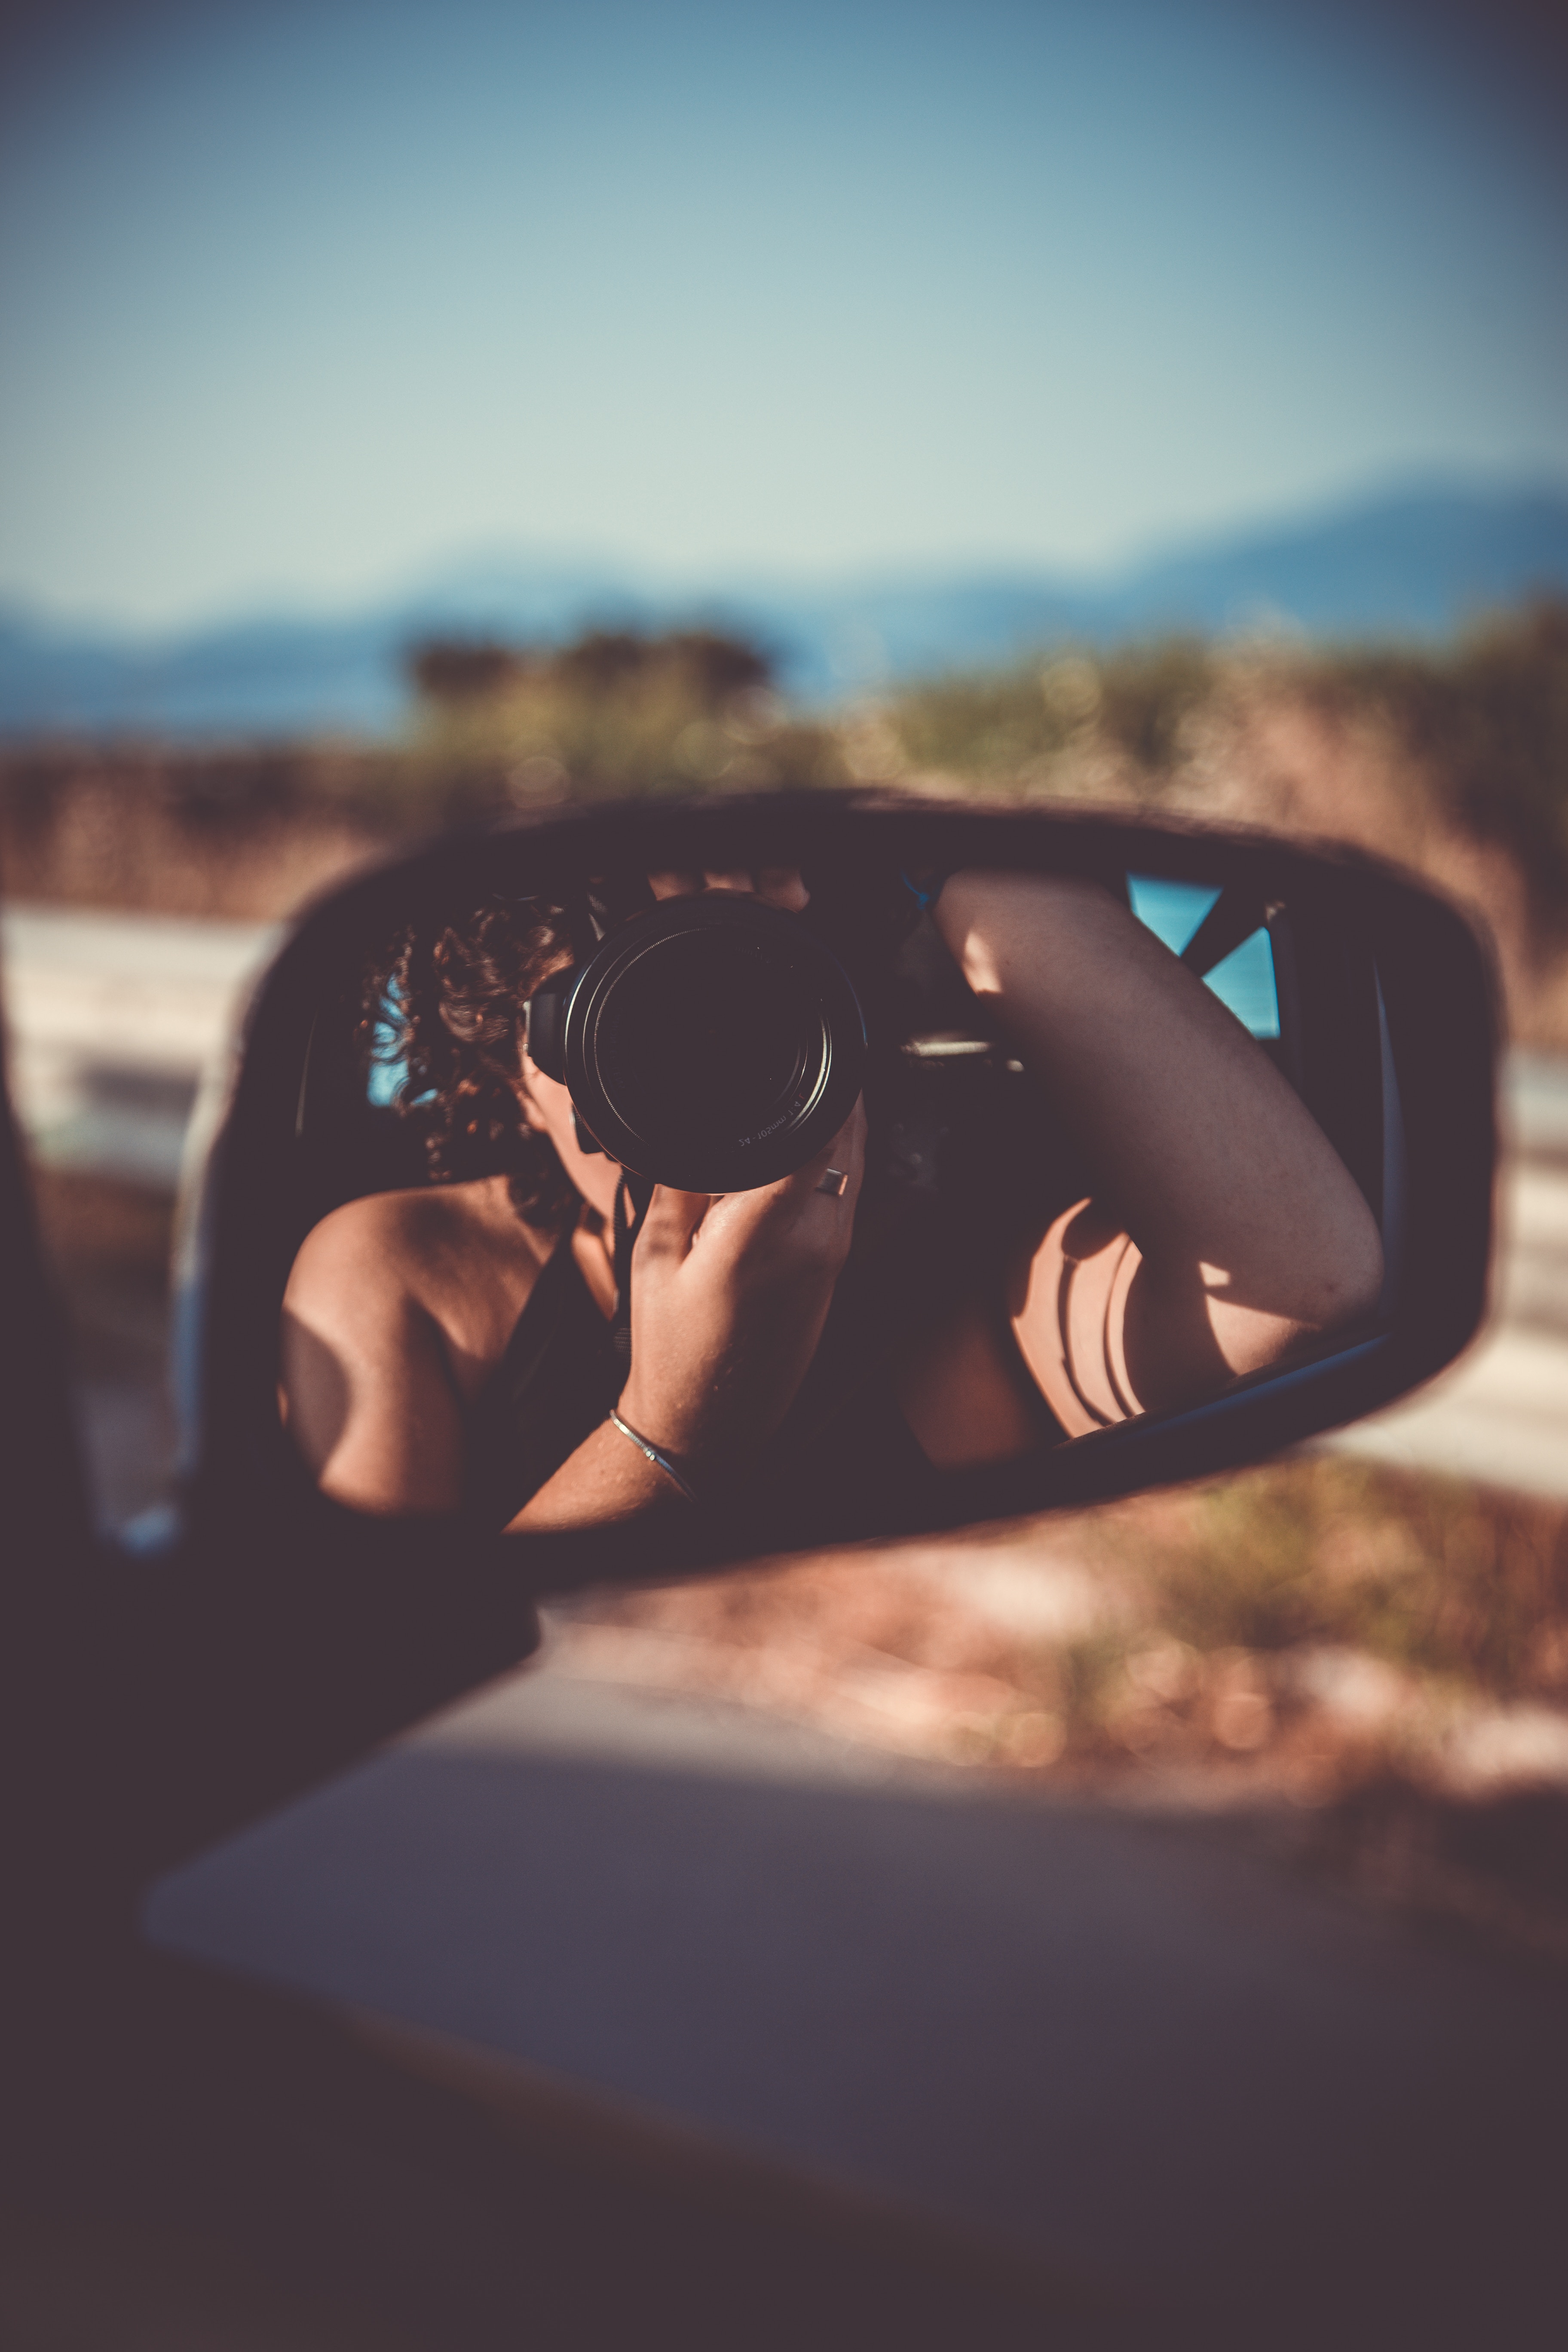
hand, sky, girl, photography, sunlight, vacation, reflection, shadow, blue, black hair, fun, sunglasses, glasses, photograph, eyewear, stock photography, computer wallpaper, vision care, flash photography